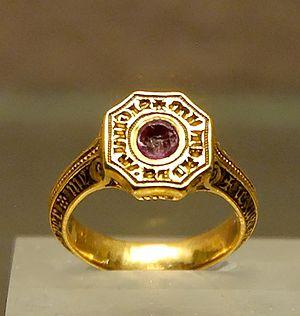
Anneau sigillaire du Prince Noir (1330–1376). Or (originellement émaillé) et rubis, fin du XIVe siècle. Découvert à Montpensier (Auvergne, France), 1866.
La chevalière, encore appelée anneau sigillaire, est une bague à large chaton sur laquelle sont gravées des armoiries ou des initiales. Les bagues destinées à servir de sceau présentent un motif gravé en creux qui a varié de l'Égypte antique jusqu'à nos jours, passant du cartouche hiéroglyphique aux représentations mythologiques, effigies de princes, symboles, armoiries ou inscriptions.
Édouard Plantagenêt, plus connu sous le surnom de Prince Noir, prince de Galles, comte de Chester, duc de Cornouailles et prince d'Aquitaine, était le fils aîné d'Édouard III d'Angleterre et de Philippa de Hainaut.